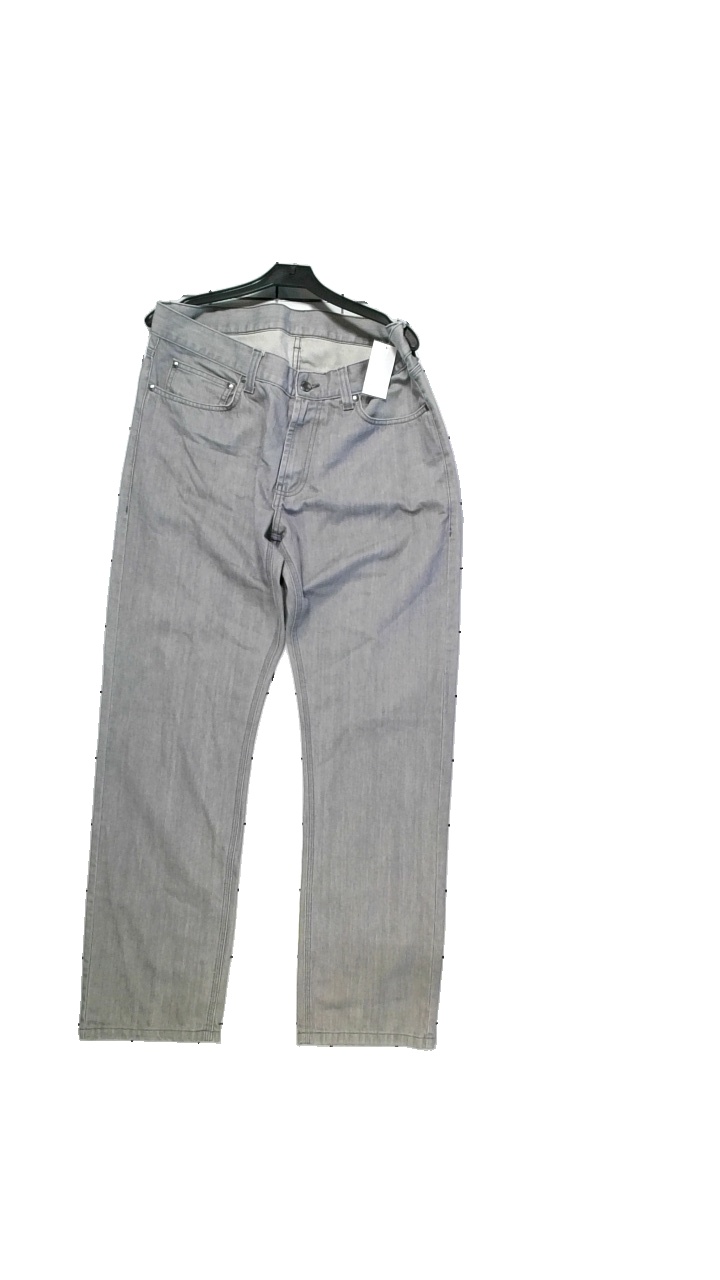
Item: Jeans (Men)
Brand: Batistini (dressman)
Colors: Grey
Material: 100% cotton
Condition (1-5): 4
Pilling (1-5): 5
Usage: Reuse
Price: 50-100